Civil rights movement (1865–1896)

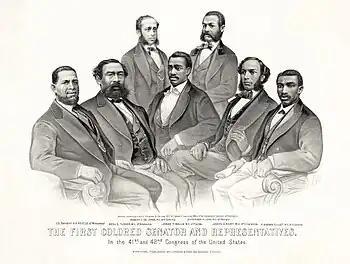
First Colored Senator and Representatives: Sen. Hiram Revels (R-MS), Rep. Benjamin Turner (R-AL), Robert DeLarge (R-SC), Josiah Walls (R-FL), Jefferson Long (R-GA), Joseph Rainey and Robert B. Elliott (R-SC), 1872

Black men across the South obtained the right to vote in 1867, and joined the Republican Party. The typical organization was through the Union League, a secret society organized locally but promoted by the national Republican Party. Eric Foner reports: